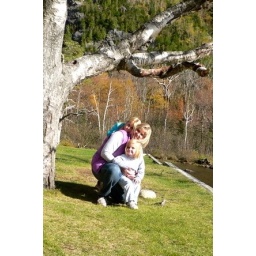
Three girls under a tree